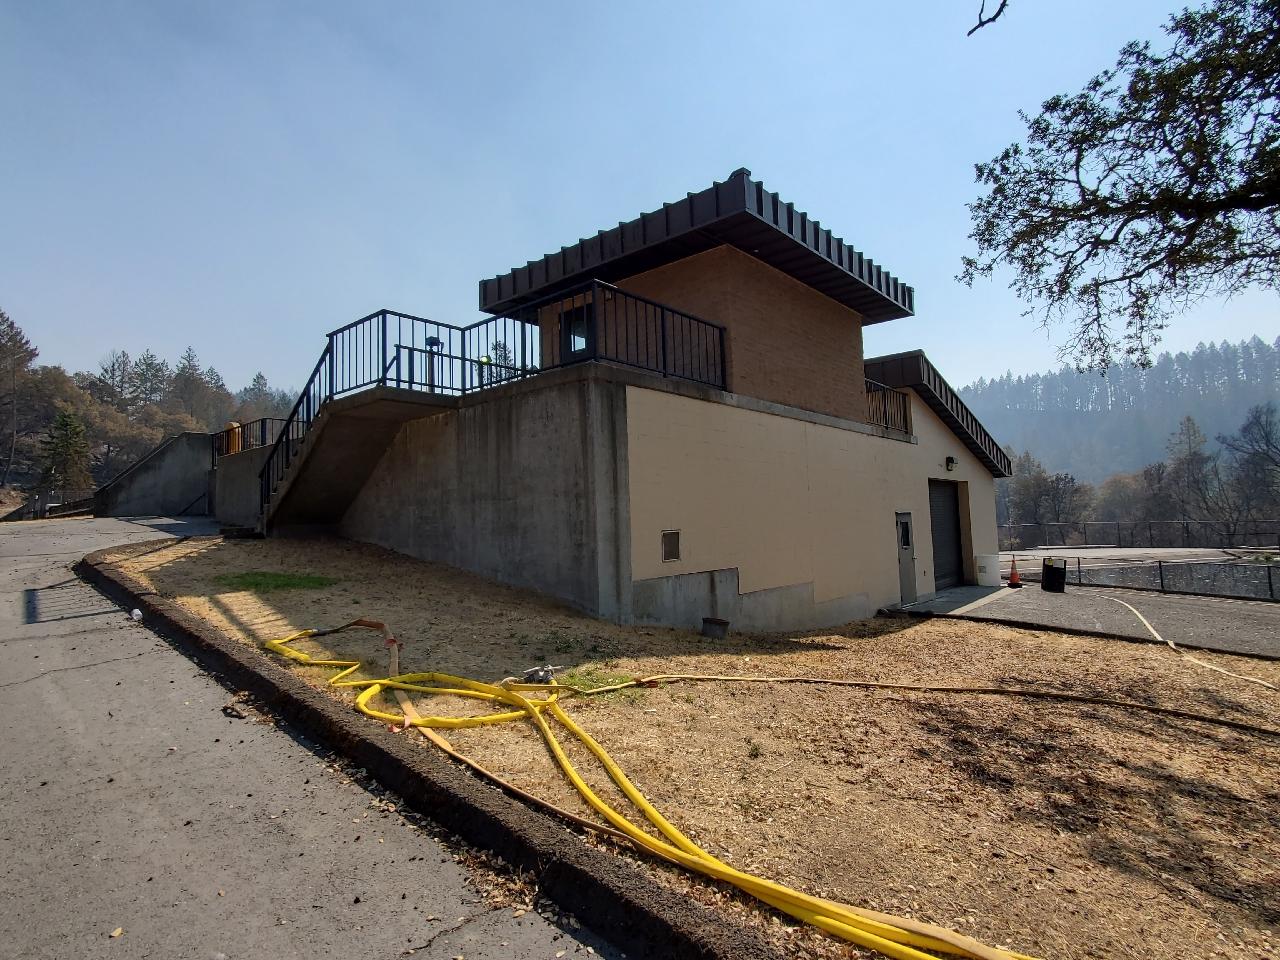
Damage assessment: no_damage